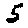
Label: 5